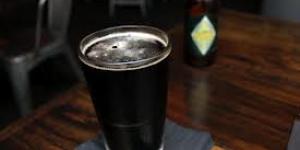
redondo con cerveza